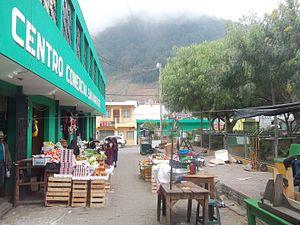
San Martín Sacatepéquez est une ville du Guatemala située dans le département de Quetzaltenango.